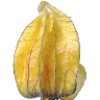
Label: Physalis with Husk 1